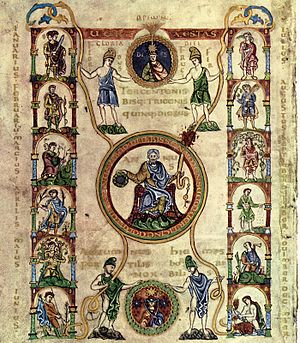
Månedsbilleder / Overblik
Kalenderside fra fragmentet af et sakramentarium (Fulda omkring 980; SBB-PK)